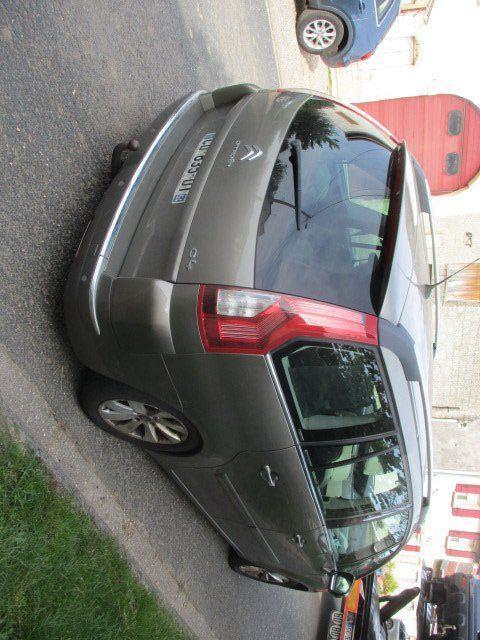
Aucun dommage détecté.
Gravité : aucun